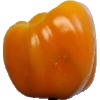
Label: Pepper Yellow 1